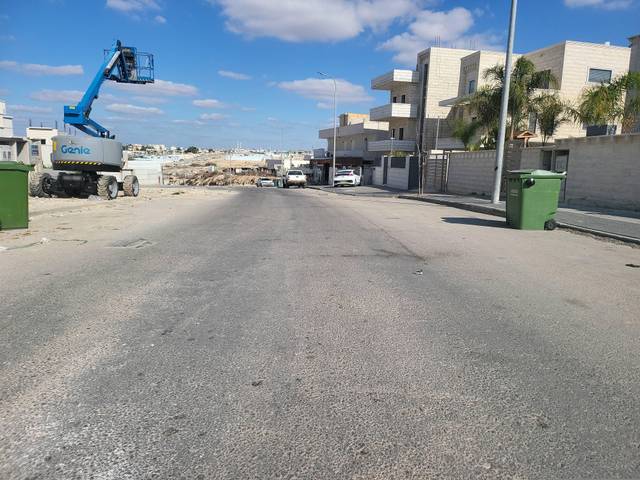
Region: Israel
Coordinates: 31.378, 34.745